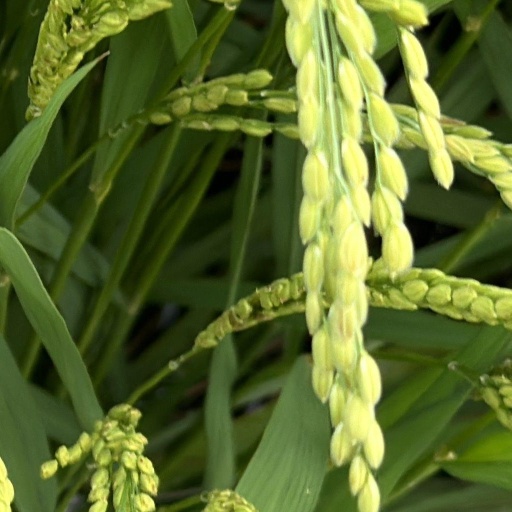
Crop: rice